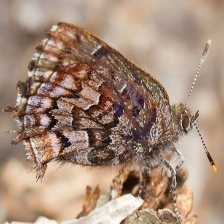
Species: EASTERN PINE ELFIN